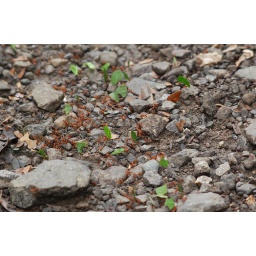
Watching these guys traverse their little roads through the forest and over trails was really neat.